Herbal Essences

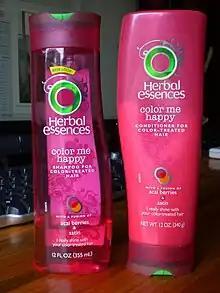
Herbal Essences shampoo and conditioner bottles, 2007

Clairol introduced Herbal Essence in 1971. The original Herbal Essence (now called Herbal Essences) used a cartoon image of the nature girl in a pool on the front label. The original color of the shampoo was green, and could be seen through the clear plastic bottle packaging. In 1997, Herbal Essences products were introduced to the United Kingdom and other markets.